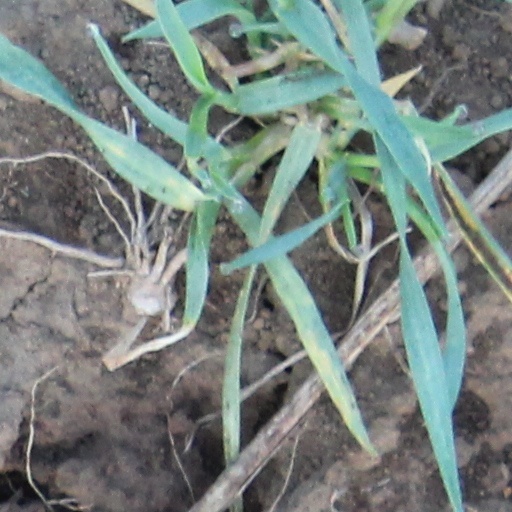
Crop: wheat